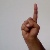
The image shows a hand gesture representing the letter 'D' in Indian Sign Language.